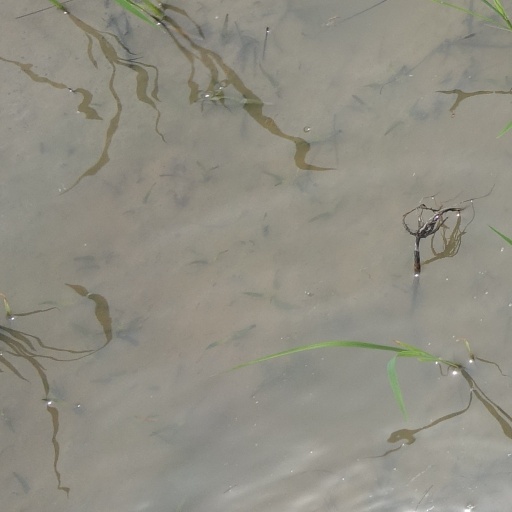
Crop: rice